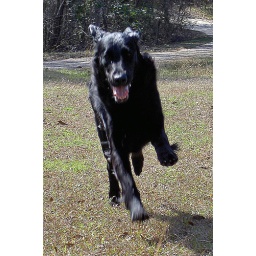
Goofy flying dog :-) Wish it had been in focus (sigh)